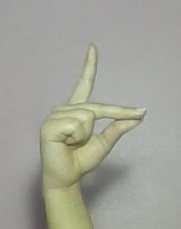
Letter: ta